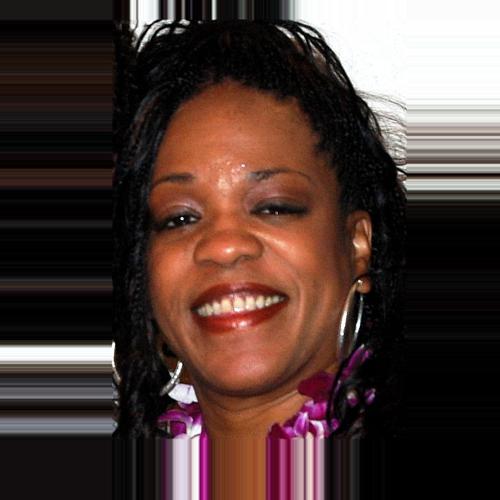
Age: 47